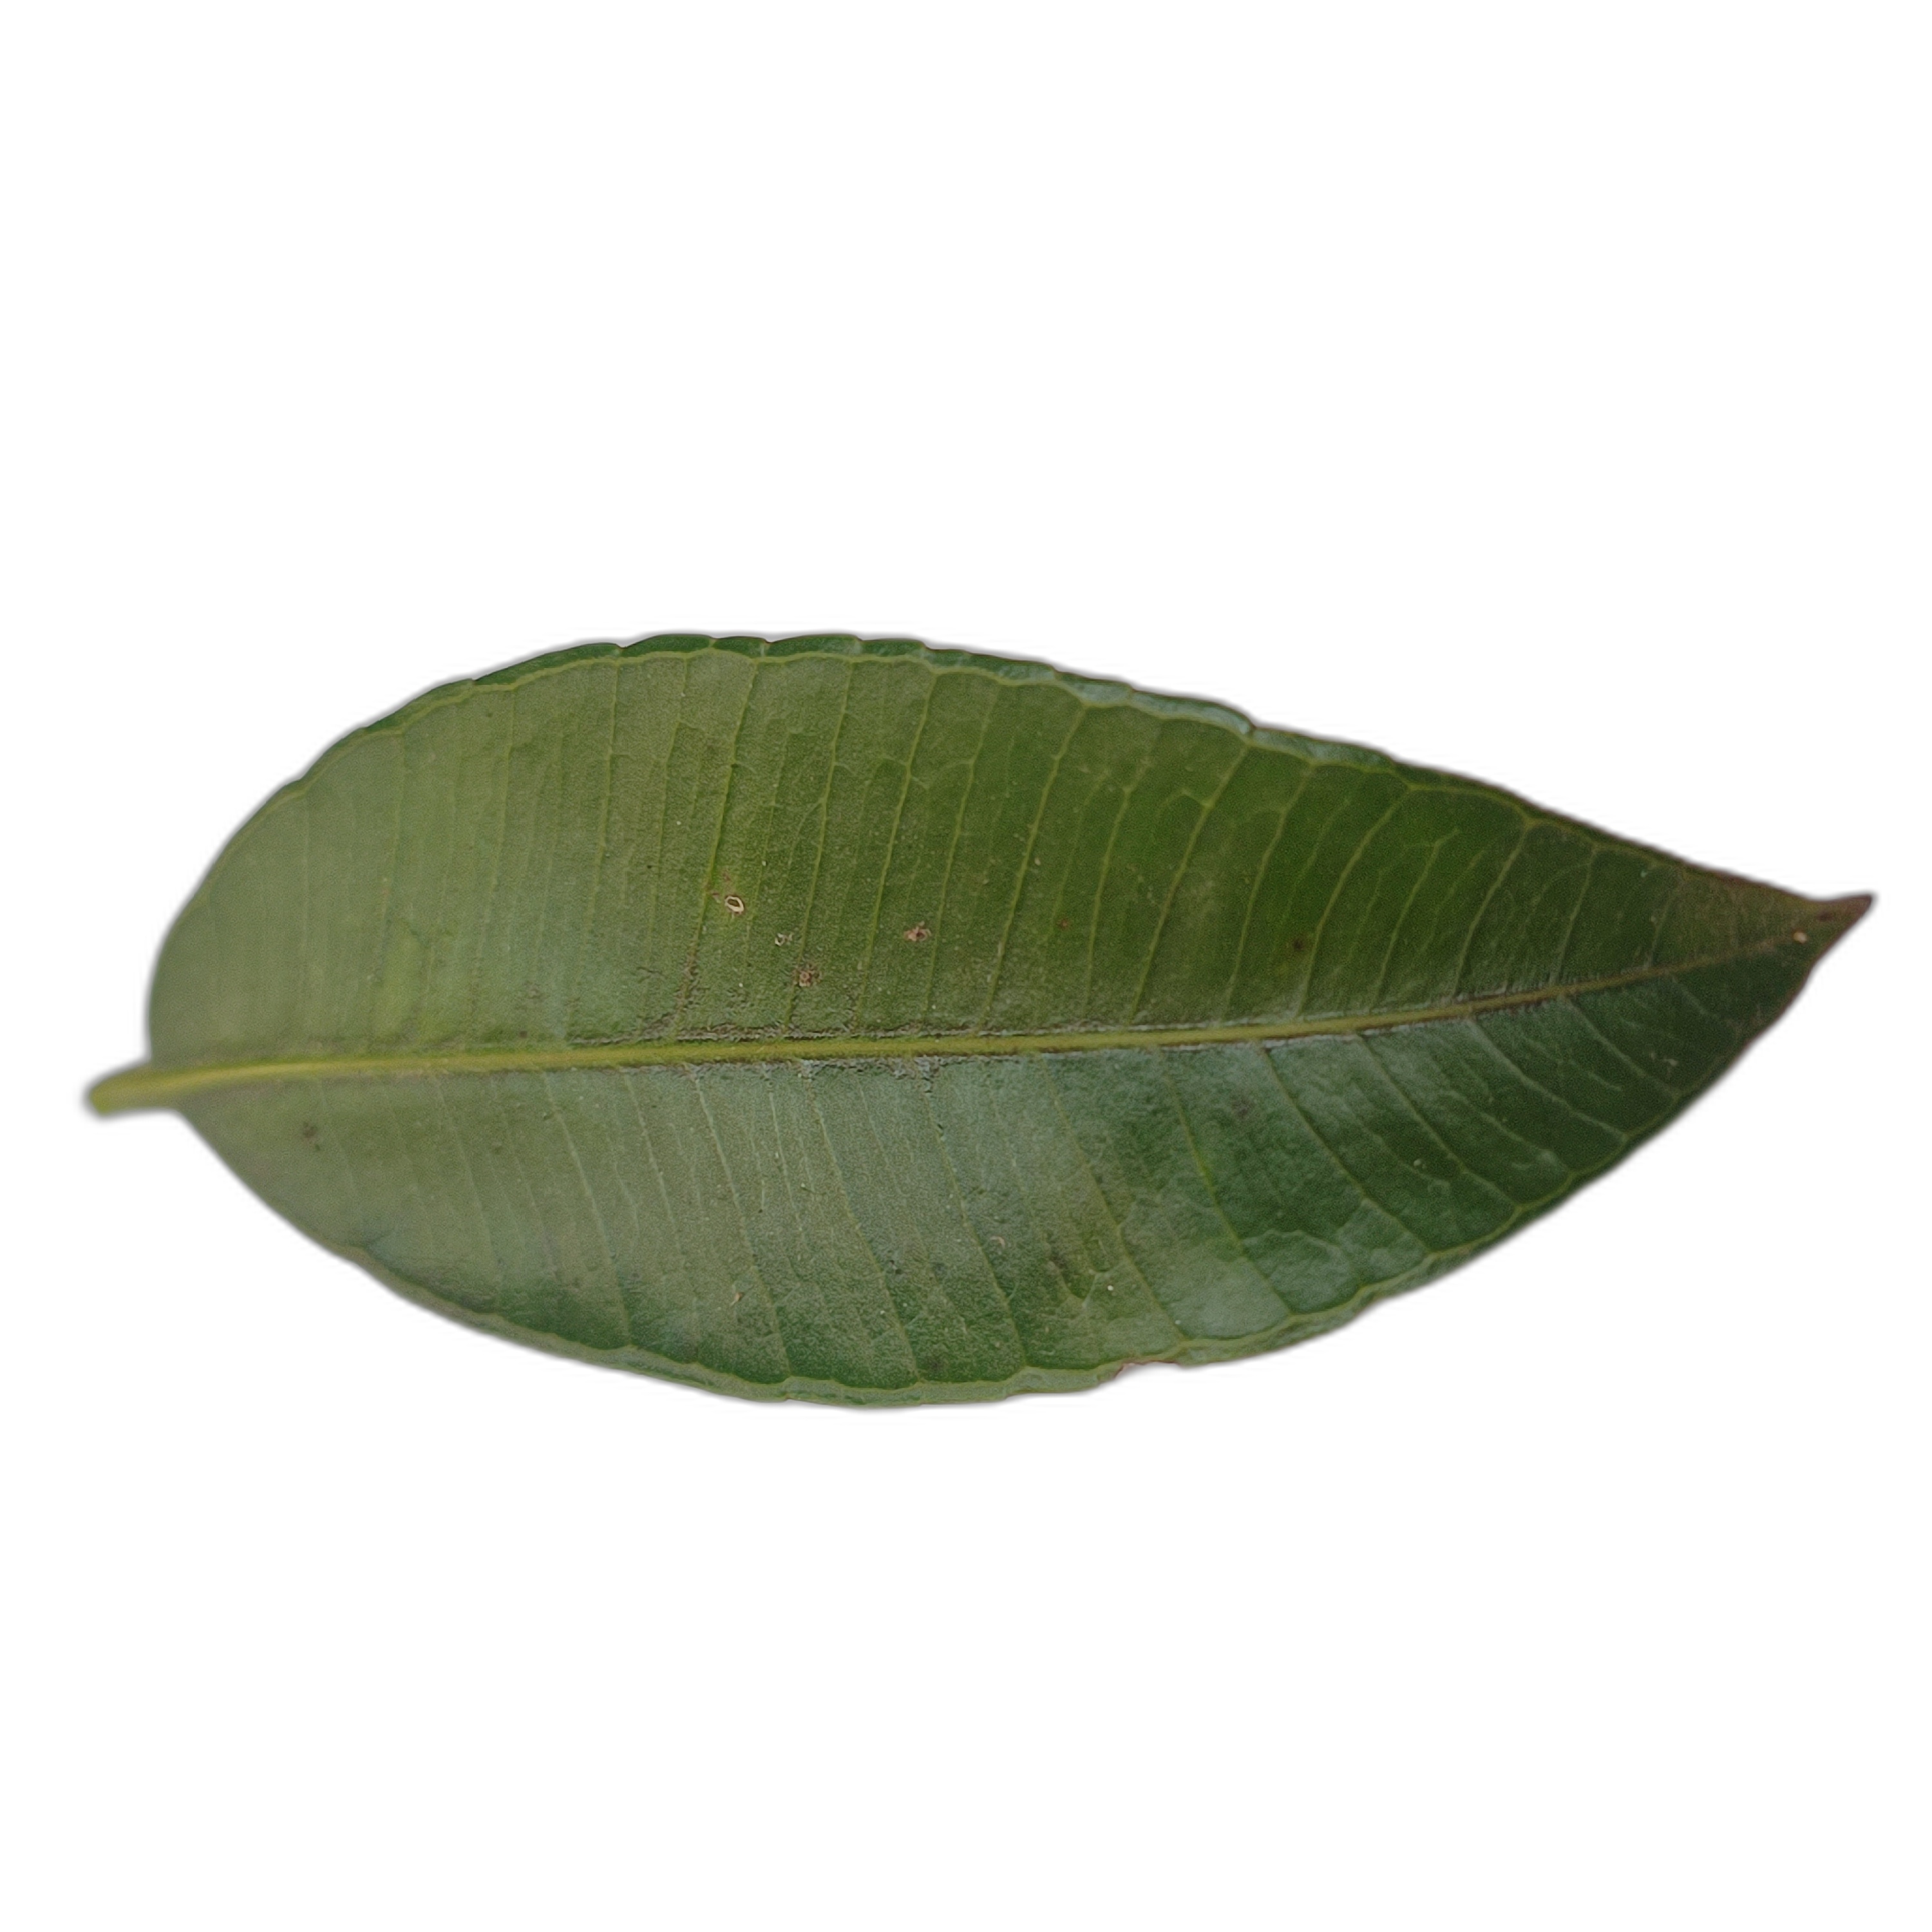
Label: healthy